La Vendedora de fantasías

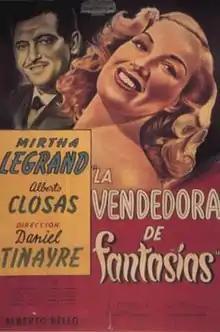
Film poster for "La Vendedora de fantasías"

La Vendedora de fantasías ("The Fantasy Saleswoman") is a 1950 Argentine crime comedy film directed by Daniel Tinayre during the classical era of Argentine cinema. It stars Mirtha Legrand and Alberto Closas.